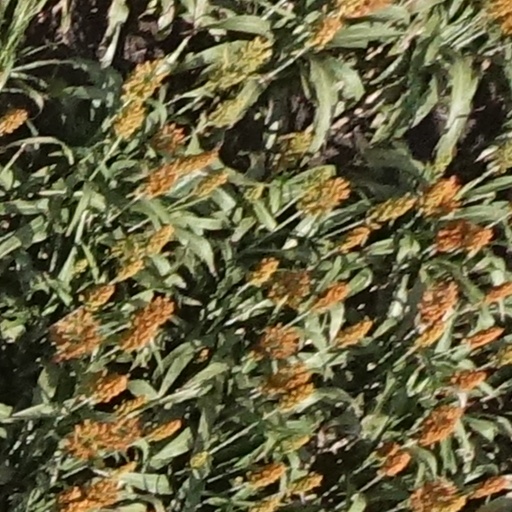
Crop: sorghum